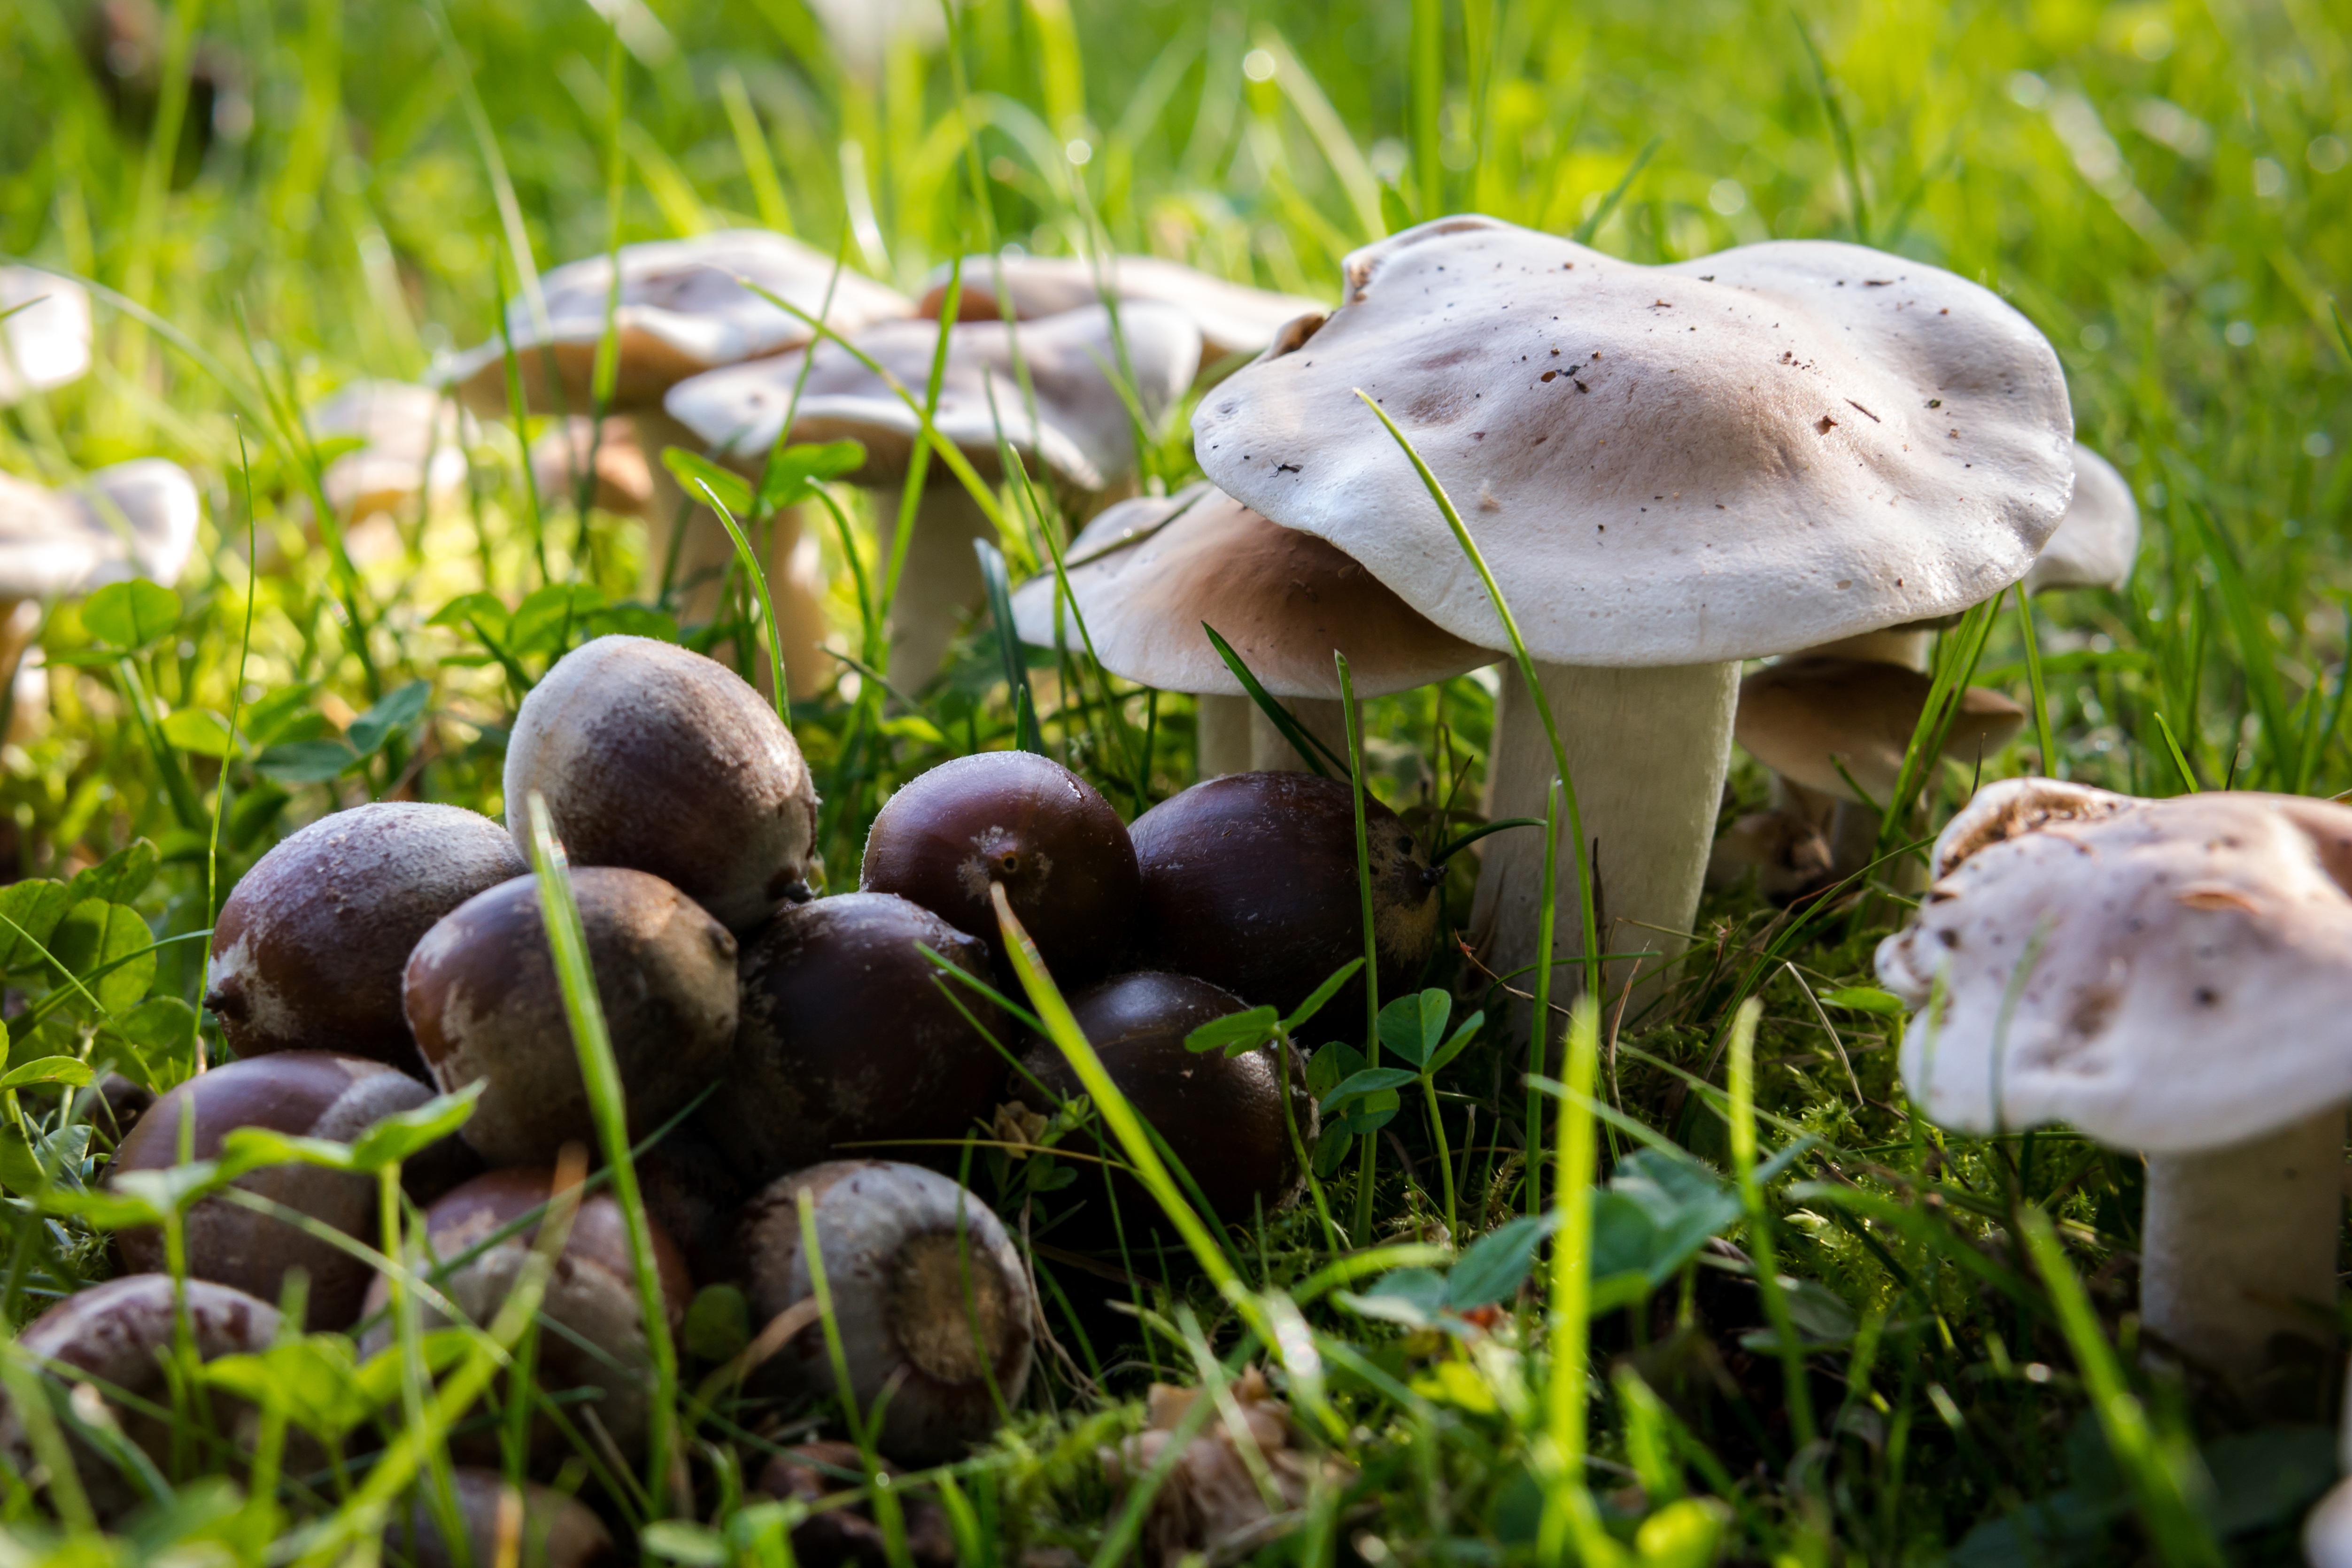
nature, forest, grass, meadow, flower, autumn, botany, mushroom, flora, fungus, seasons, mushrooms, woodland, habitat, bolete, moist, acorns, agaricus, macro photography, oyster mushroom, edible mushroom, natural environment, agaricomycetes, agaricaceae, champignon mushroom, penny bun, pleurotus eryngii